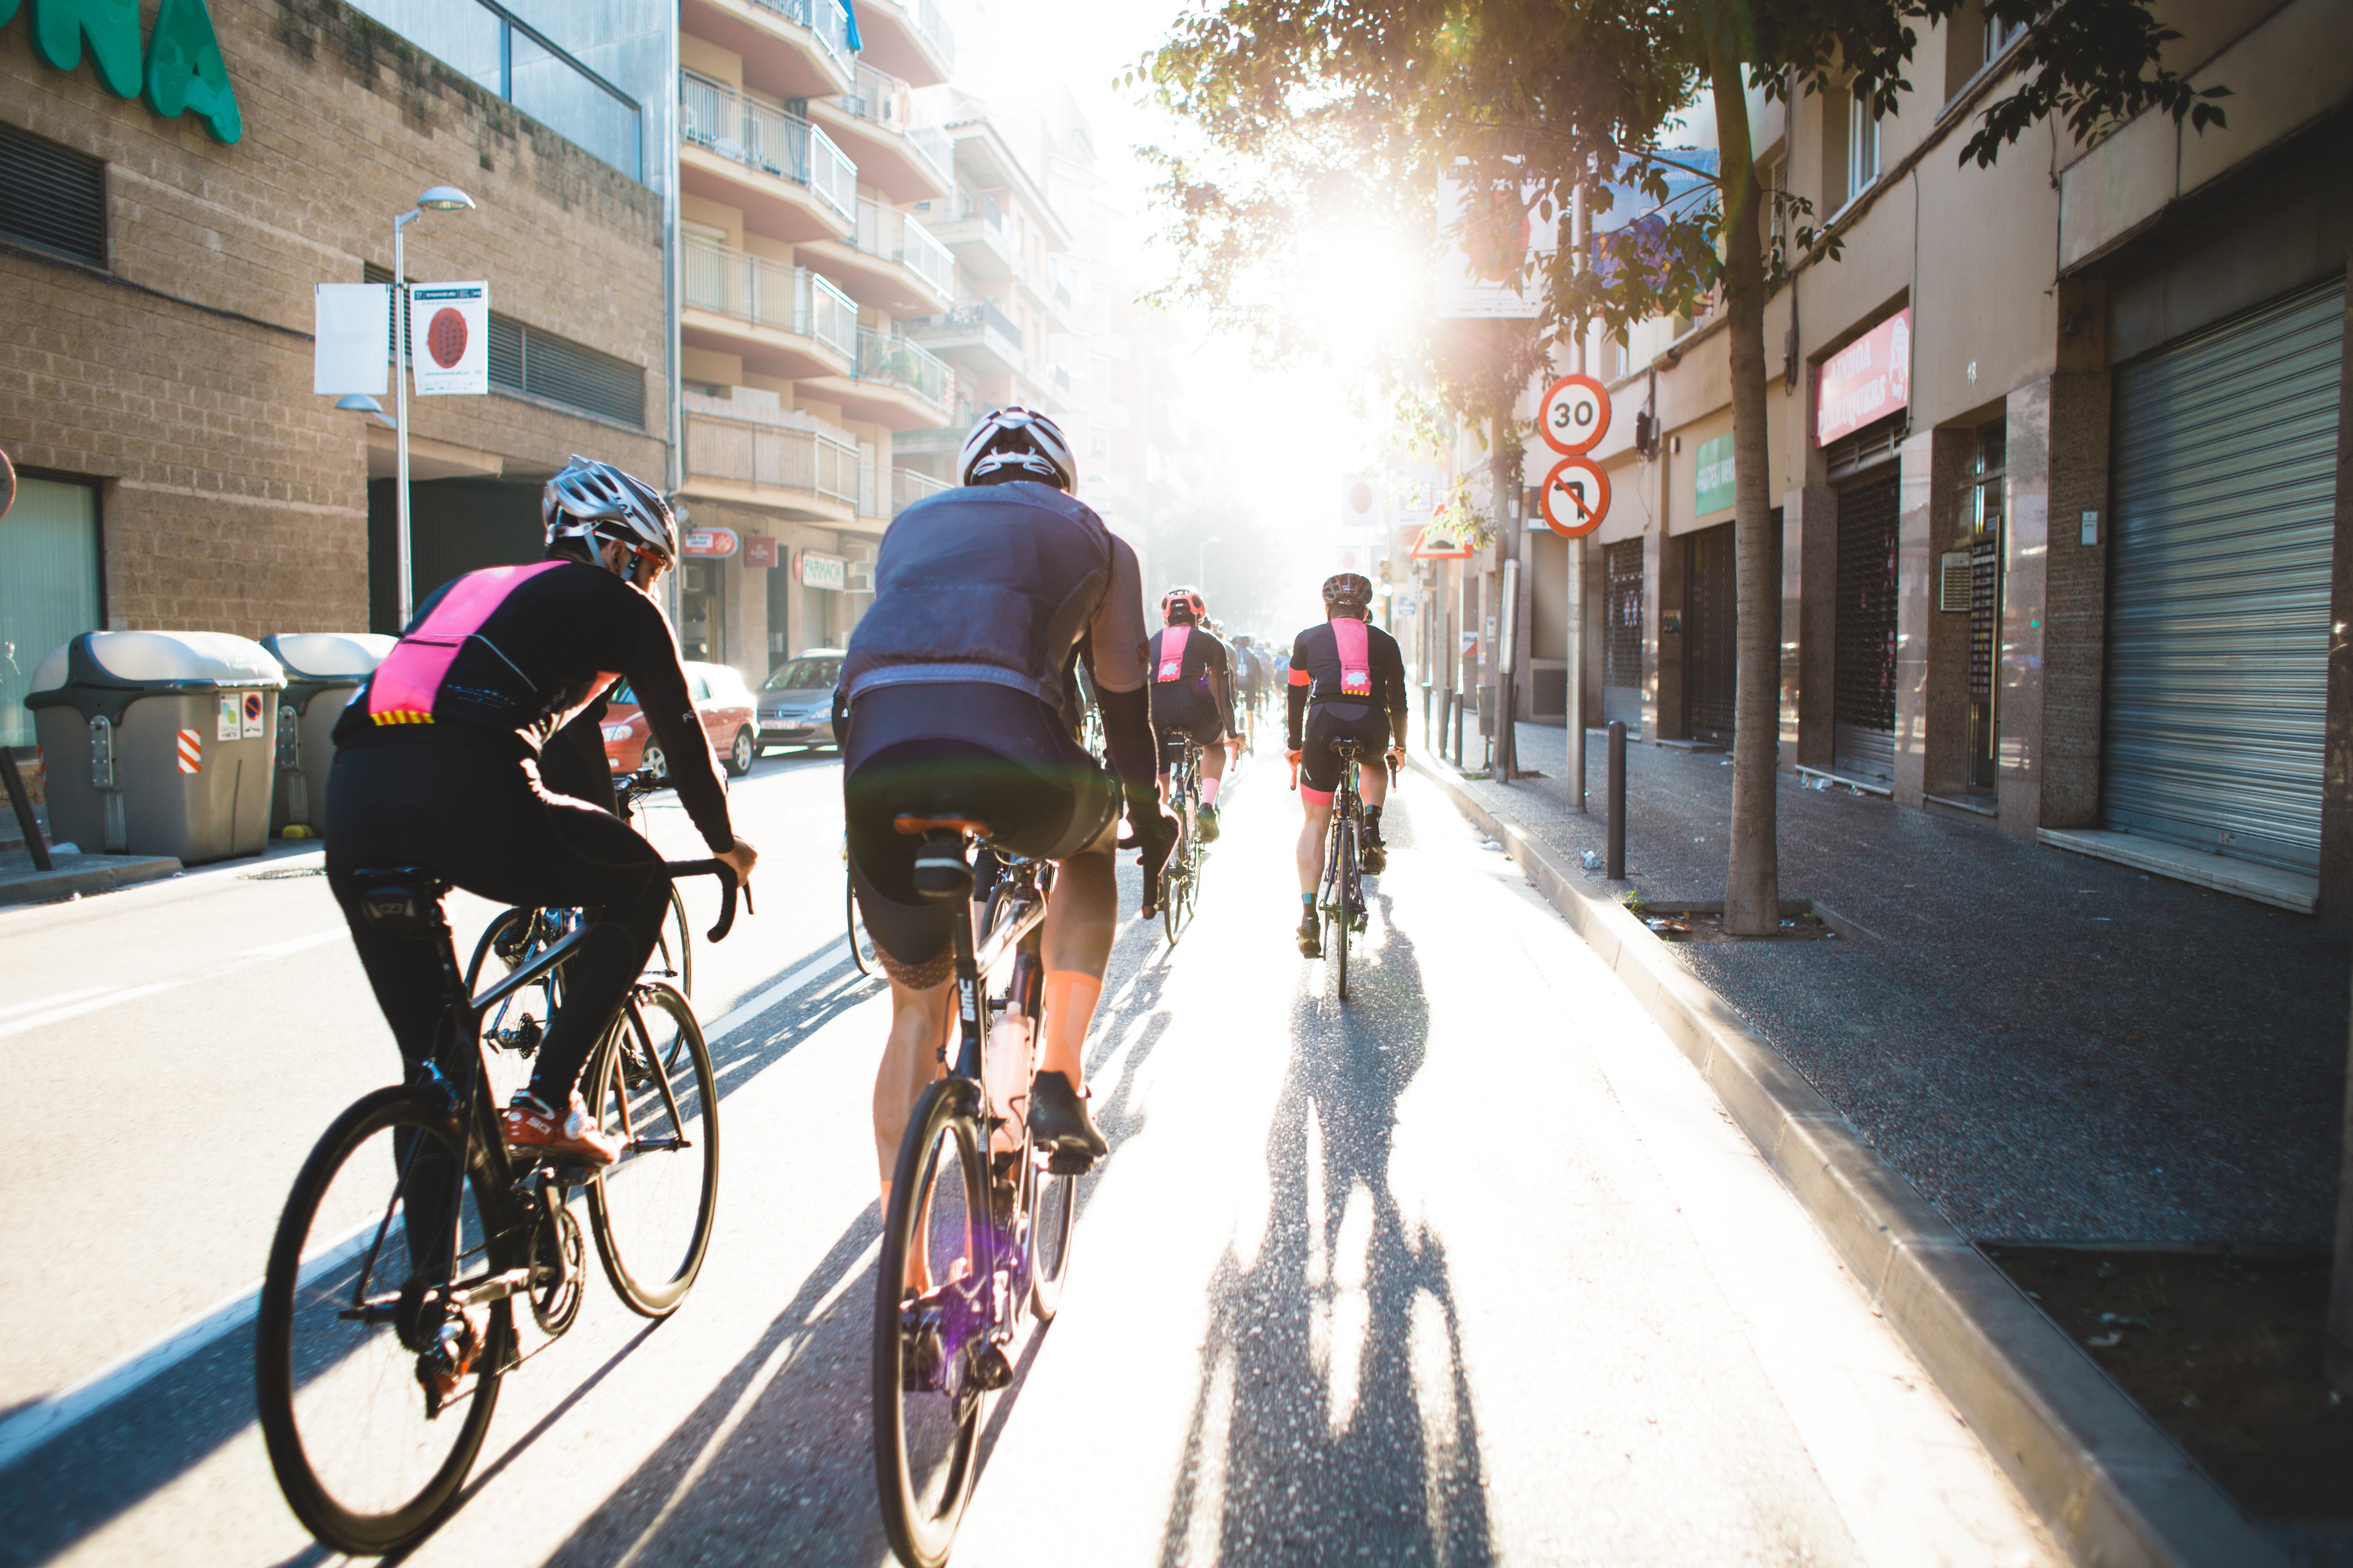
bicycle, cycling, cycle sport, road cycling, lane, road bicycle, vehicle, recreation, outdoor recreation, hybrid bicycle, bicycle racing, bicycles equipment and supplies, individual sports, road bicycle racing, sports equipment, road, mode of transport, sports, bicycle accessory, bicycle frame, racing bicycle, cyclo cross bicycle, bicycle tire, racing, endurance sports, street, infrastructure, bicycle wheel, bicycle pedal, asphalt, keirin, bicycle helmet, mountain bike, cross country cycling, bicycle fork, city, leisure, track cycling, spoke, sidewalk, bicycle clothing, cyclo cross